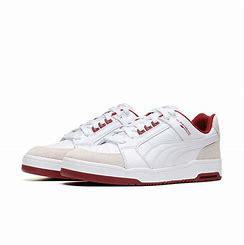
Brand: Puma
Model: Slipstream